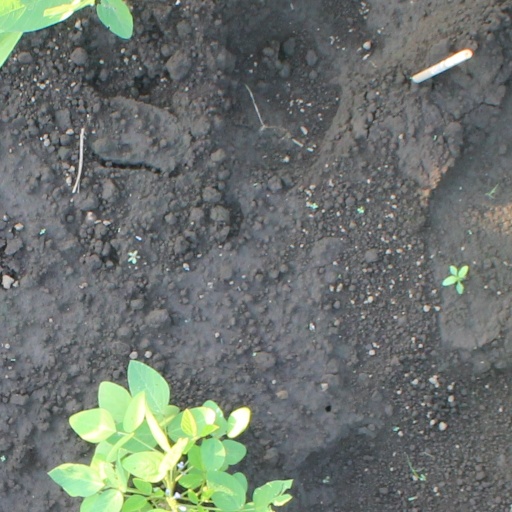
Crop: soybean